Hitting time

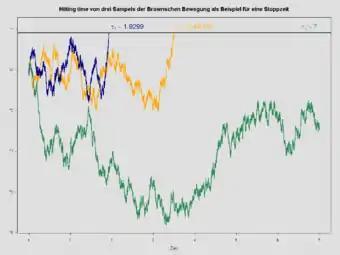
The Hitting times and stopping times of three samples of Brownian motion.

In the study of stochastic processes in mathematics, a hitting time (or first hit time) is the first time at which a given process "hits" a given subset of the state space. Exit times and return times are also examples of hitting times.